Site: brandenburg
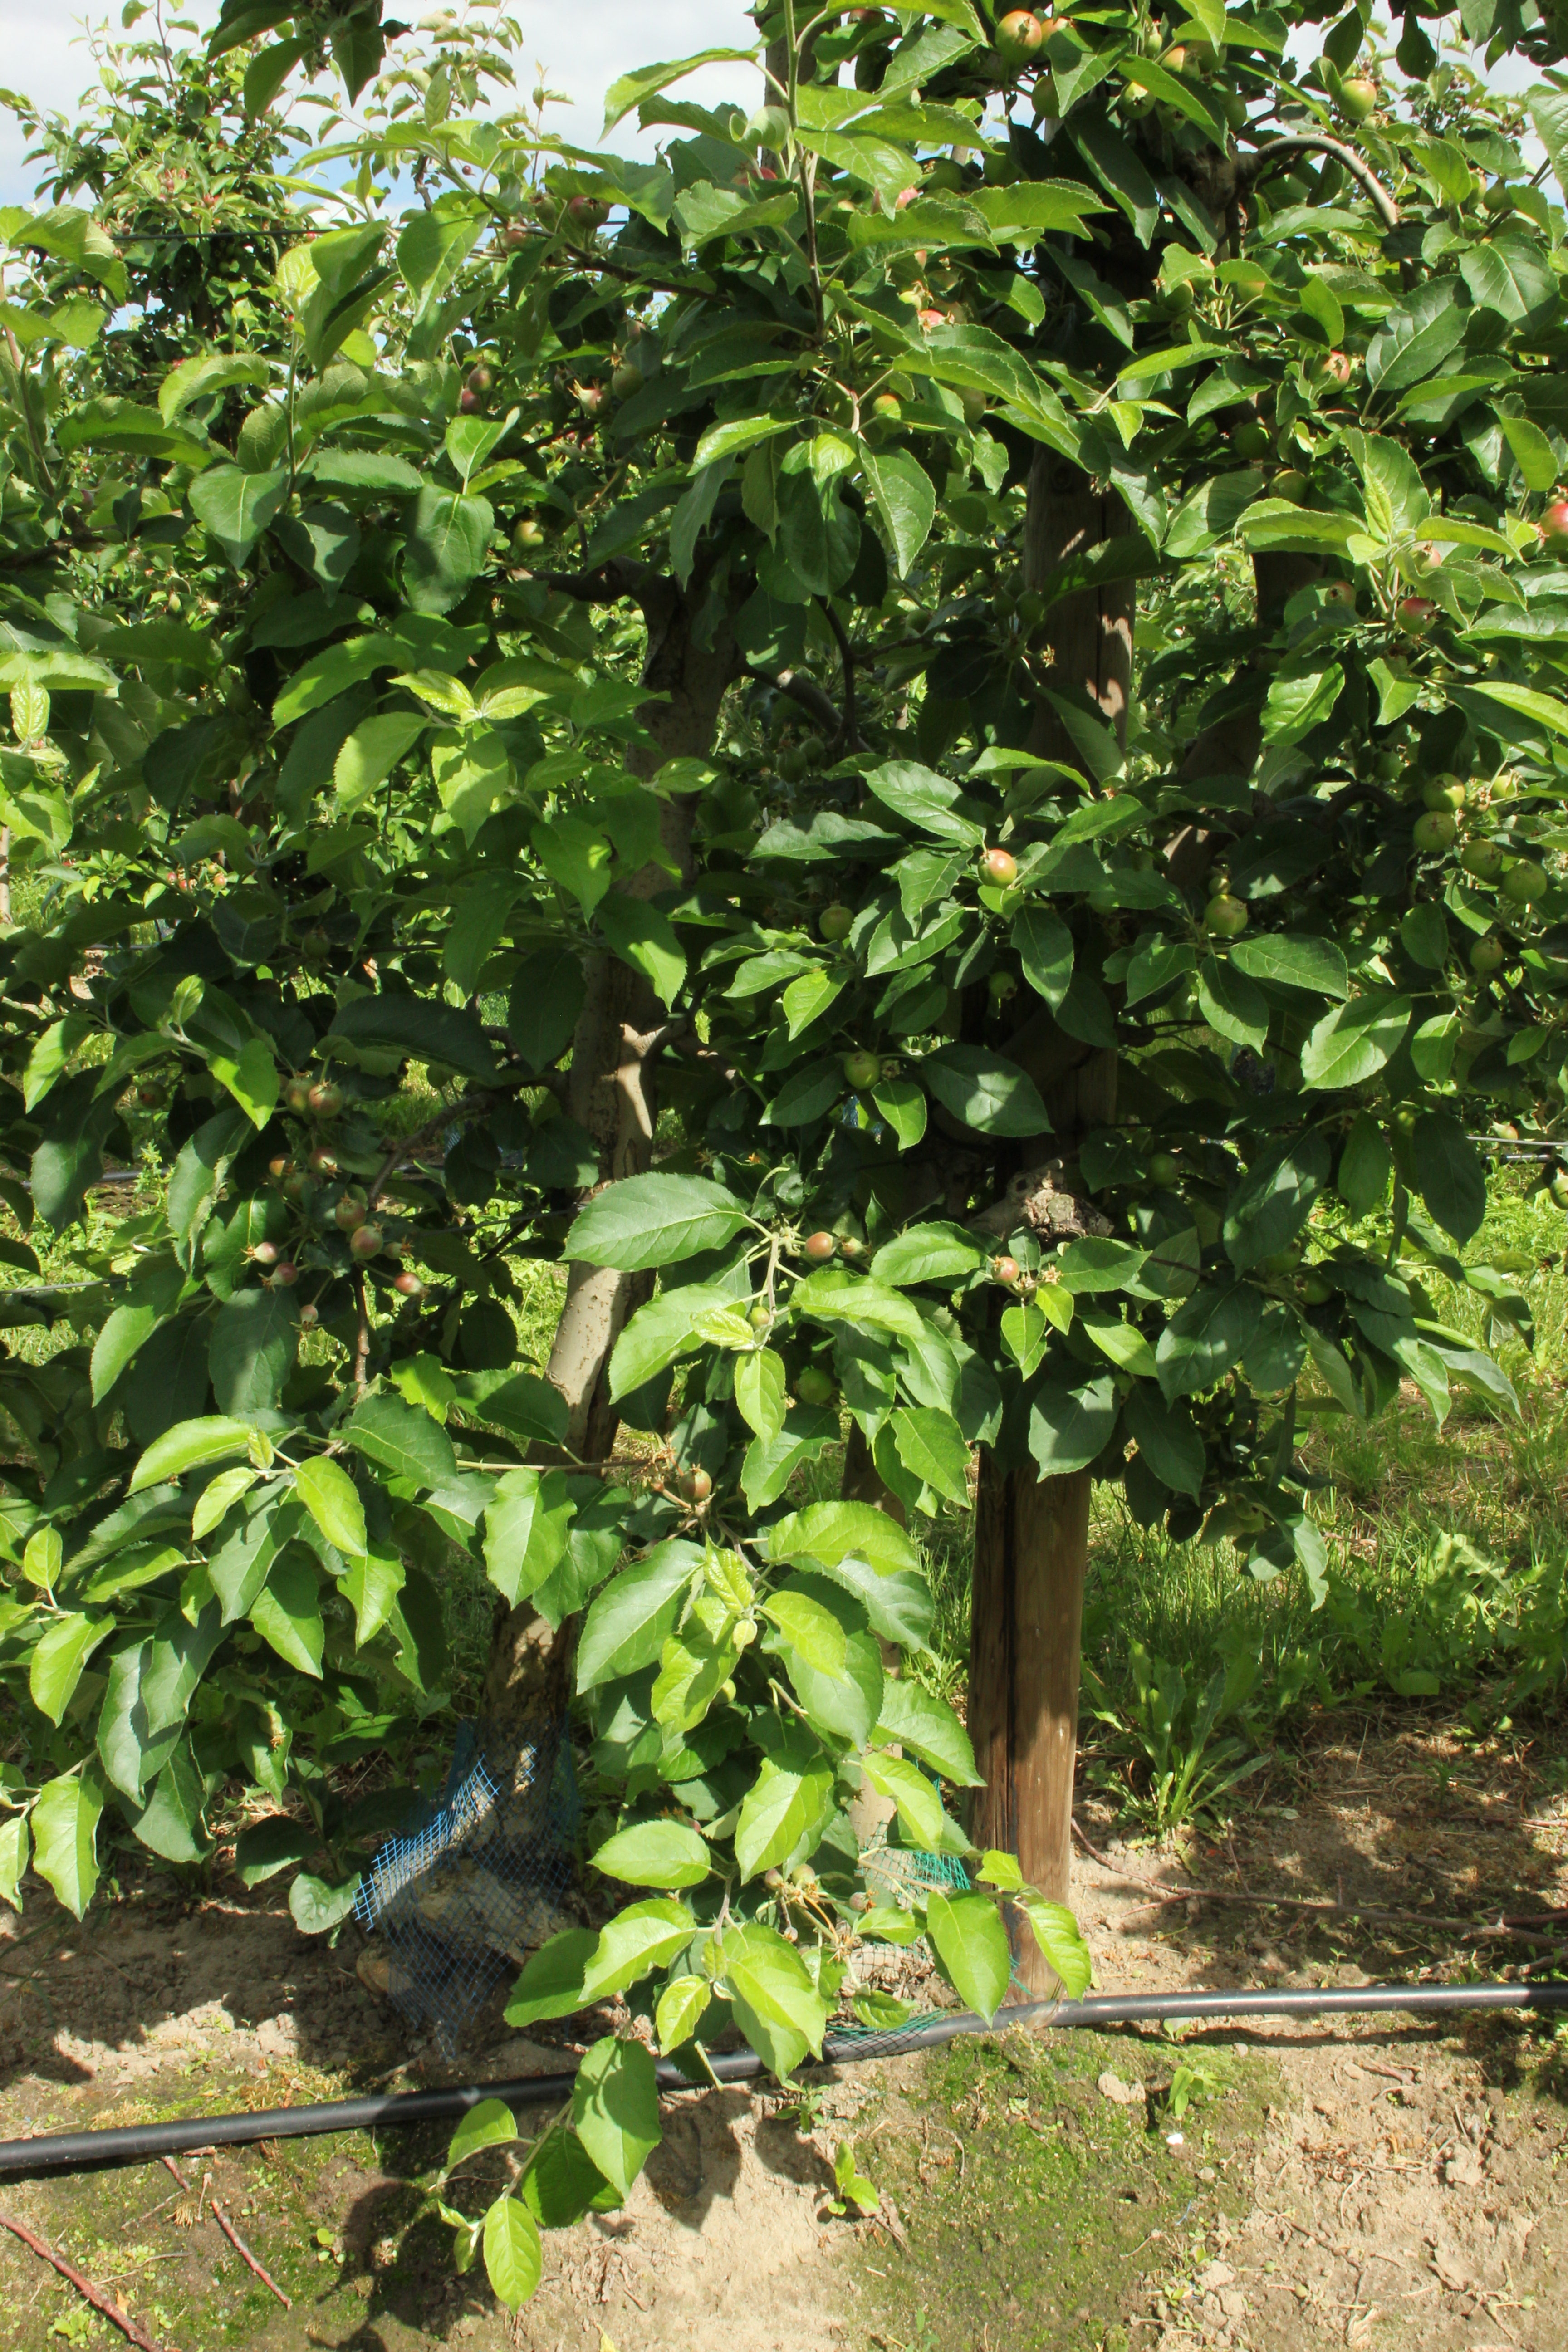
Growth stage (BBCH 72): Development of fruit